Alleycat Rock: Female Boss

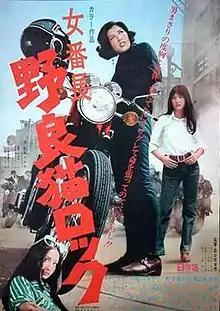
Theatrical poster for "Alleycat Rock: Female Boss" (1970)

"aka" Stray Cat Rock: Delinquent Girl Boss, Female Juvenile Delinquent Leader: Alleycat Rock, Wildcat Rock is a 1970 Japanese outlaw biker film directed by Yasuharu Hasebe and starring Akiko Wada and Meiko Kaji. It is the first entry in the five-film "Alleycat Rock" or "Stray Cat Rock" series and was followed by "", "", "" and "Alleycat Rock: Crazy Riders '71".